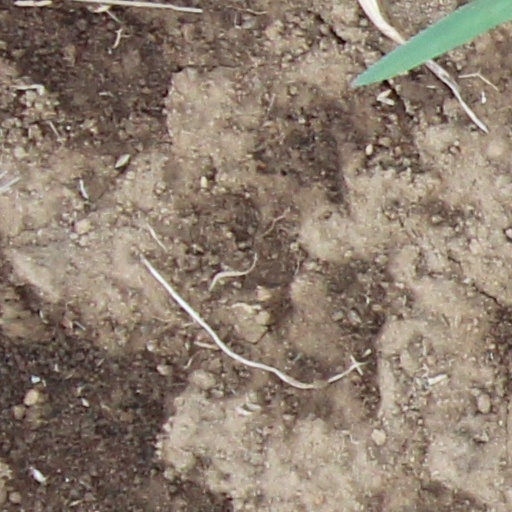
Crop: wheat